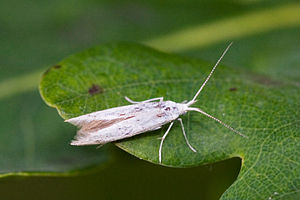
Sækmøl
Sækmøl er en artsrig familie af sommerfugle, der tilhører den store overfamilie Gelechioidea. Der er beskrevet lidt over 1.000 arter, men der er sandsynligvis mange flere langt ubeskrevet. Der er fundet knap 120 arter af sækmøl i Danmark, hvoraf hovedparten tilhører slægten Coleophora. Sækmøllene har deres navn fra at larverne lever et en sæk spundet af silke og plantedele.